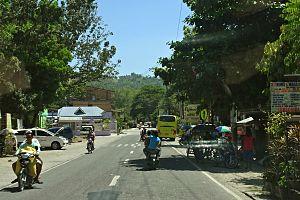
Barili est une municipalité de la province de Cebu, au centre-ouest de l'île de Cebu, aux Philippines.